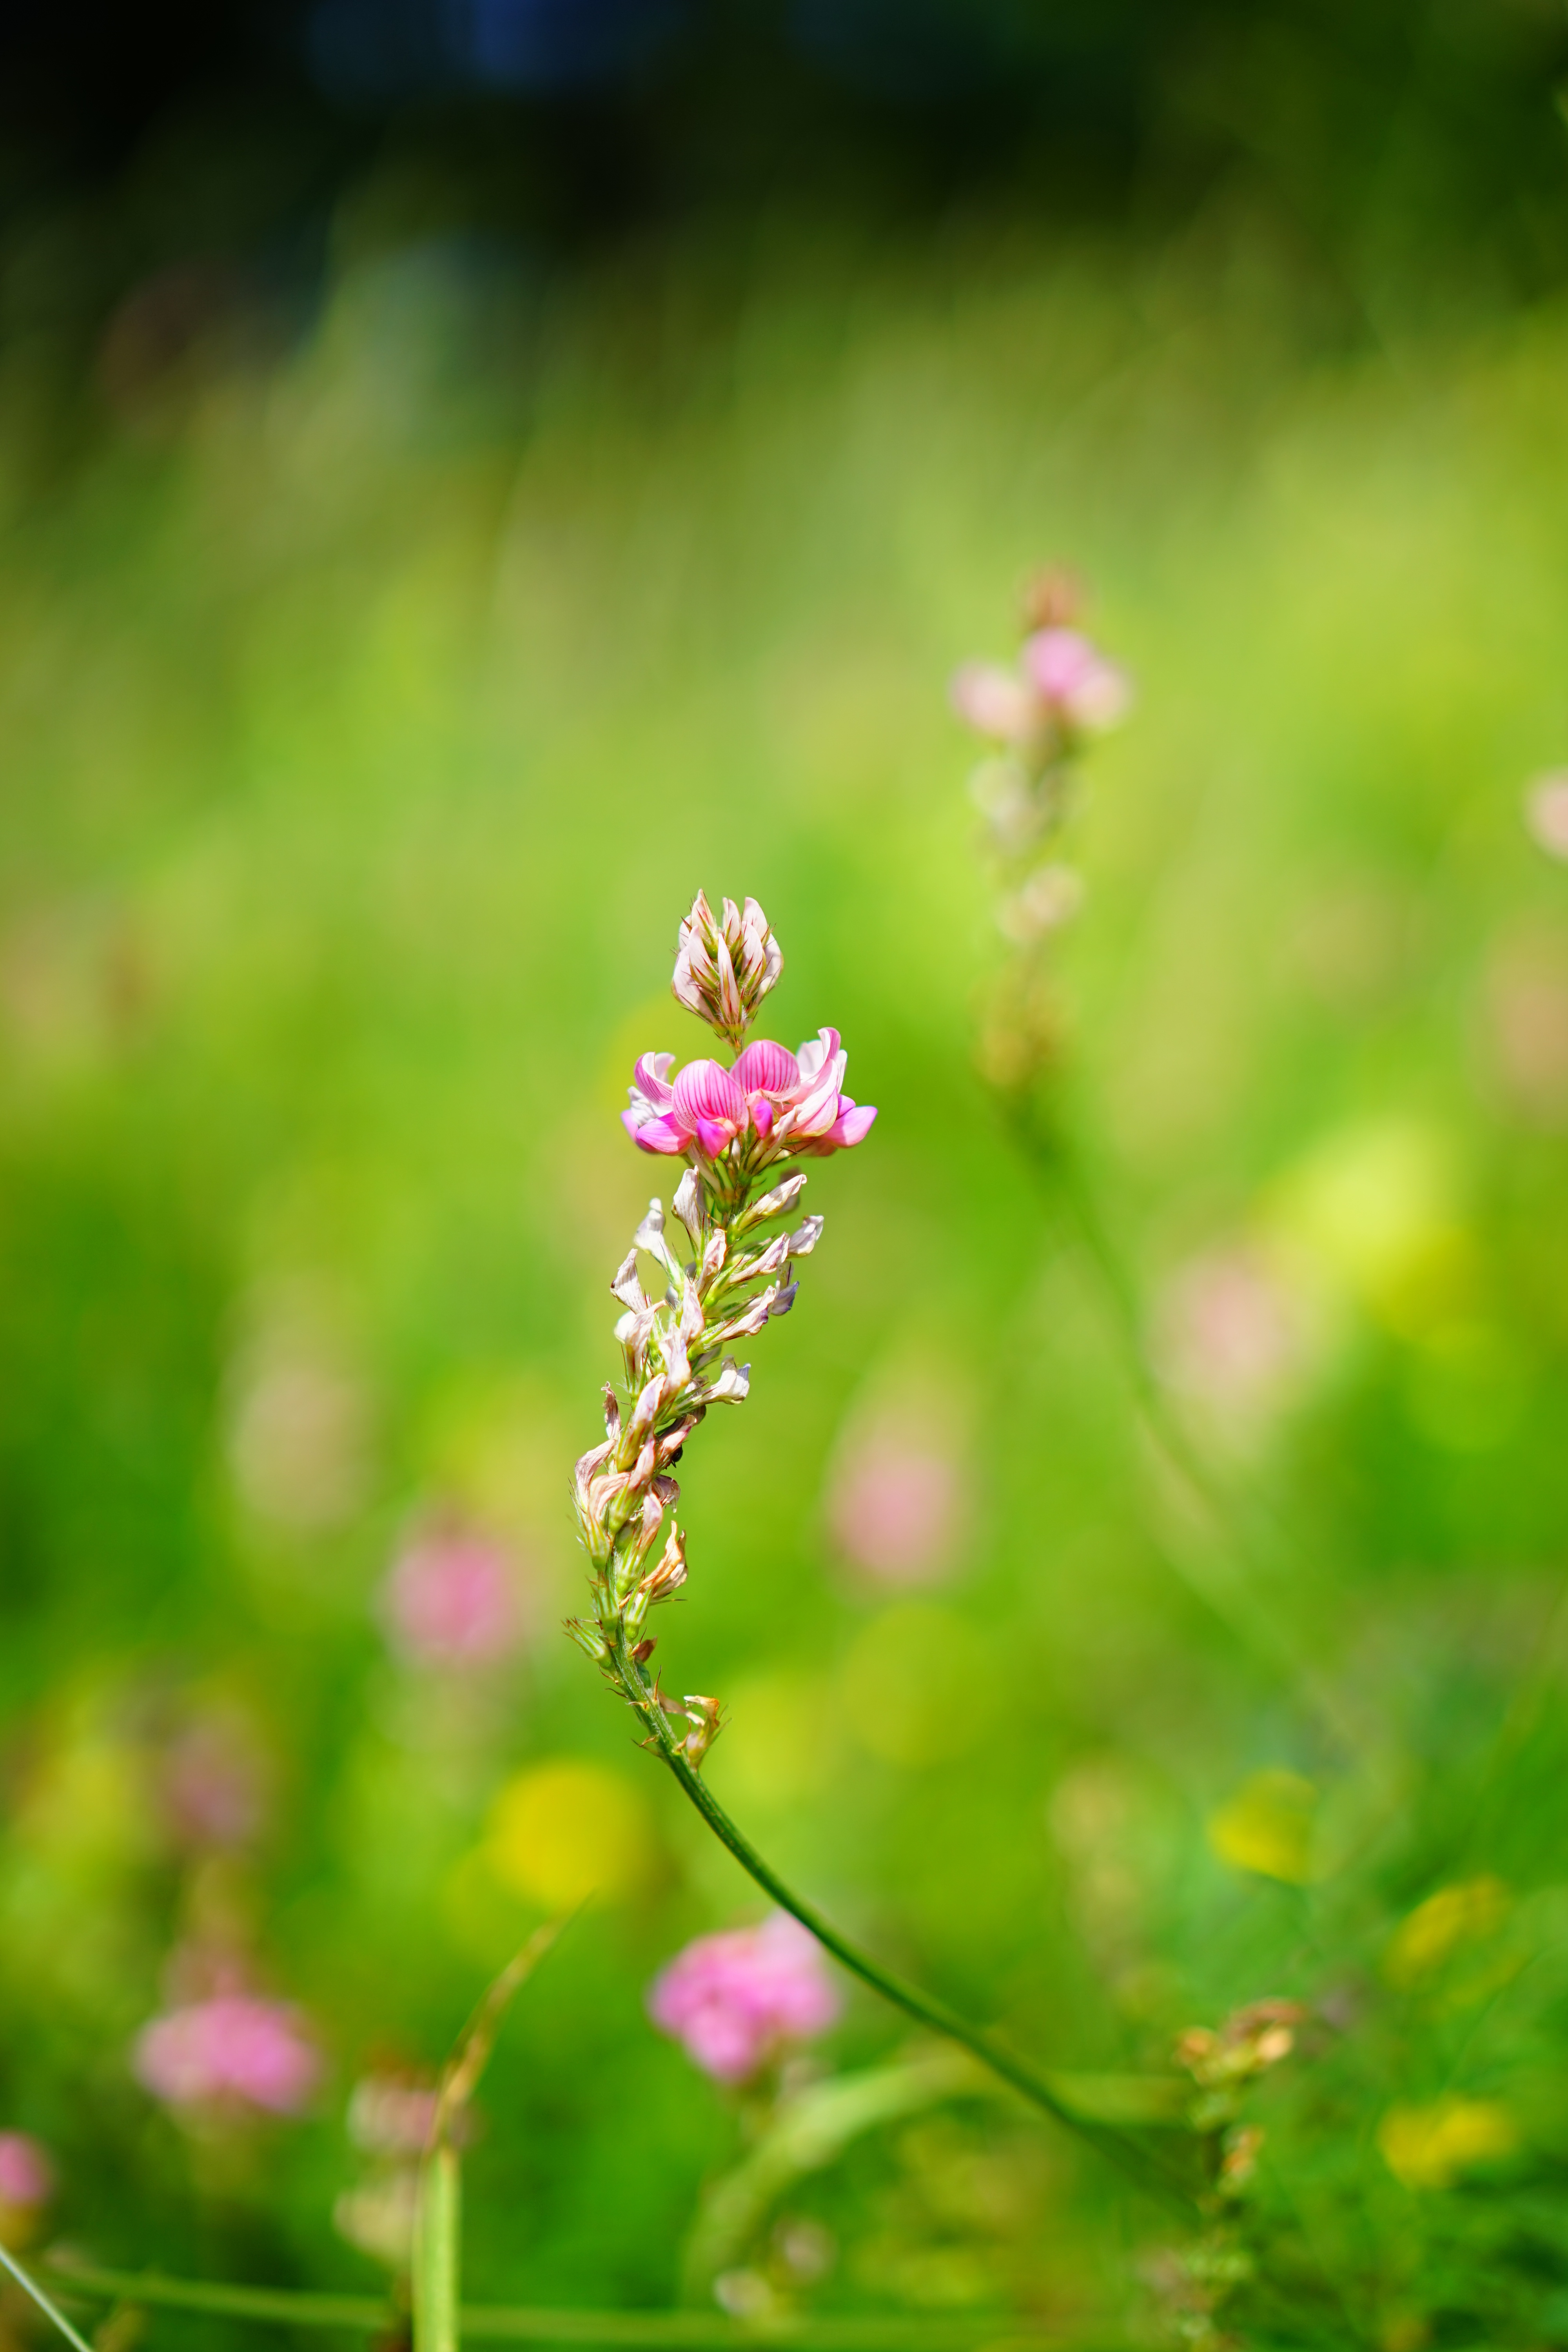
nature, grass, blossom, plant, photography, meadow, leaf, flower, bloom, green, botany, pink, flora, wildflower, wild plant, pointed flower, shrub, macro photography, legume, fodder plant, flowering plant, fabaceae, faboideae, mager meadow, sainfoin, onobrychis, sulla, healthy hay, seed sainfoin, onobrychis viciifolia, chuck sainfoin, dried fodder plant, m ulchenf rmig, land plant